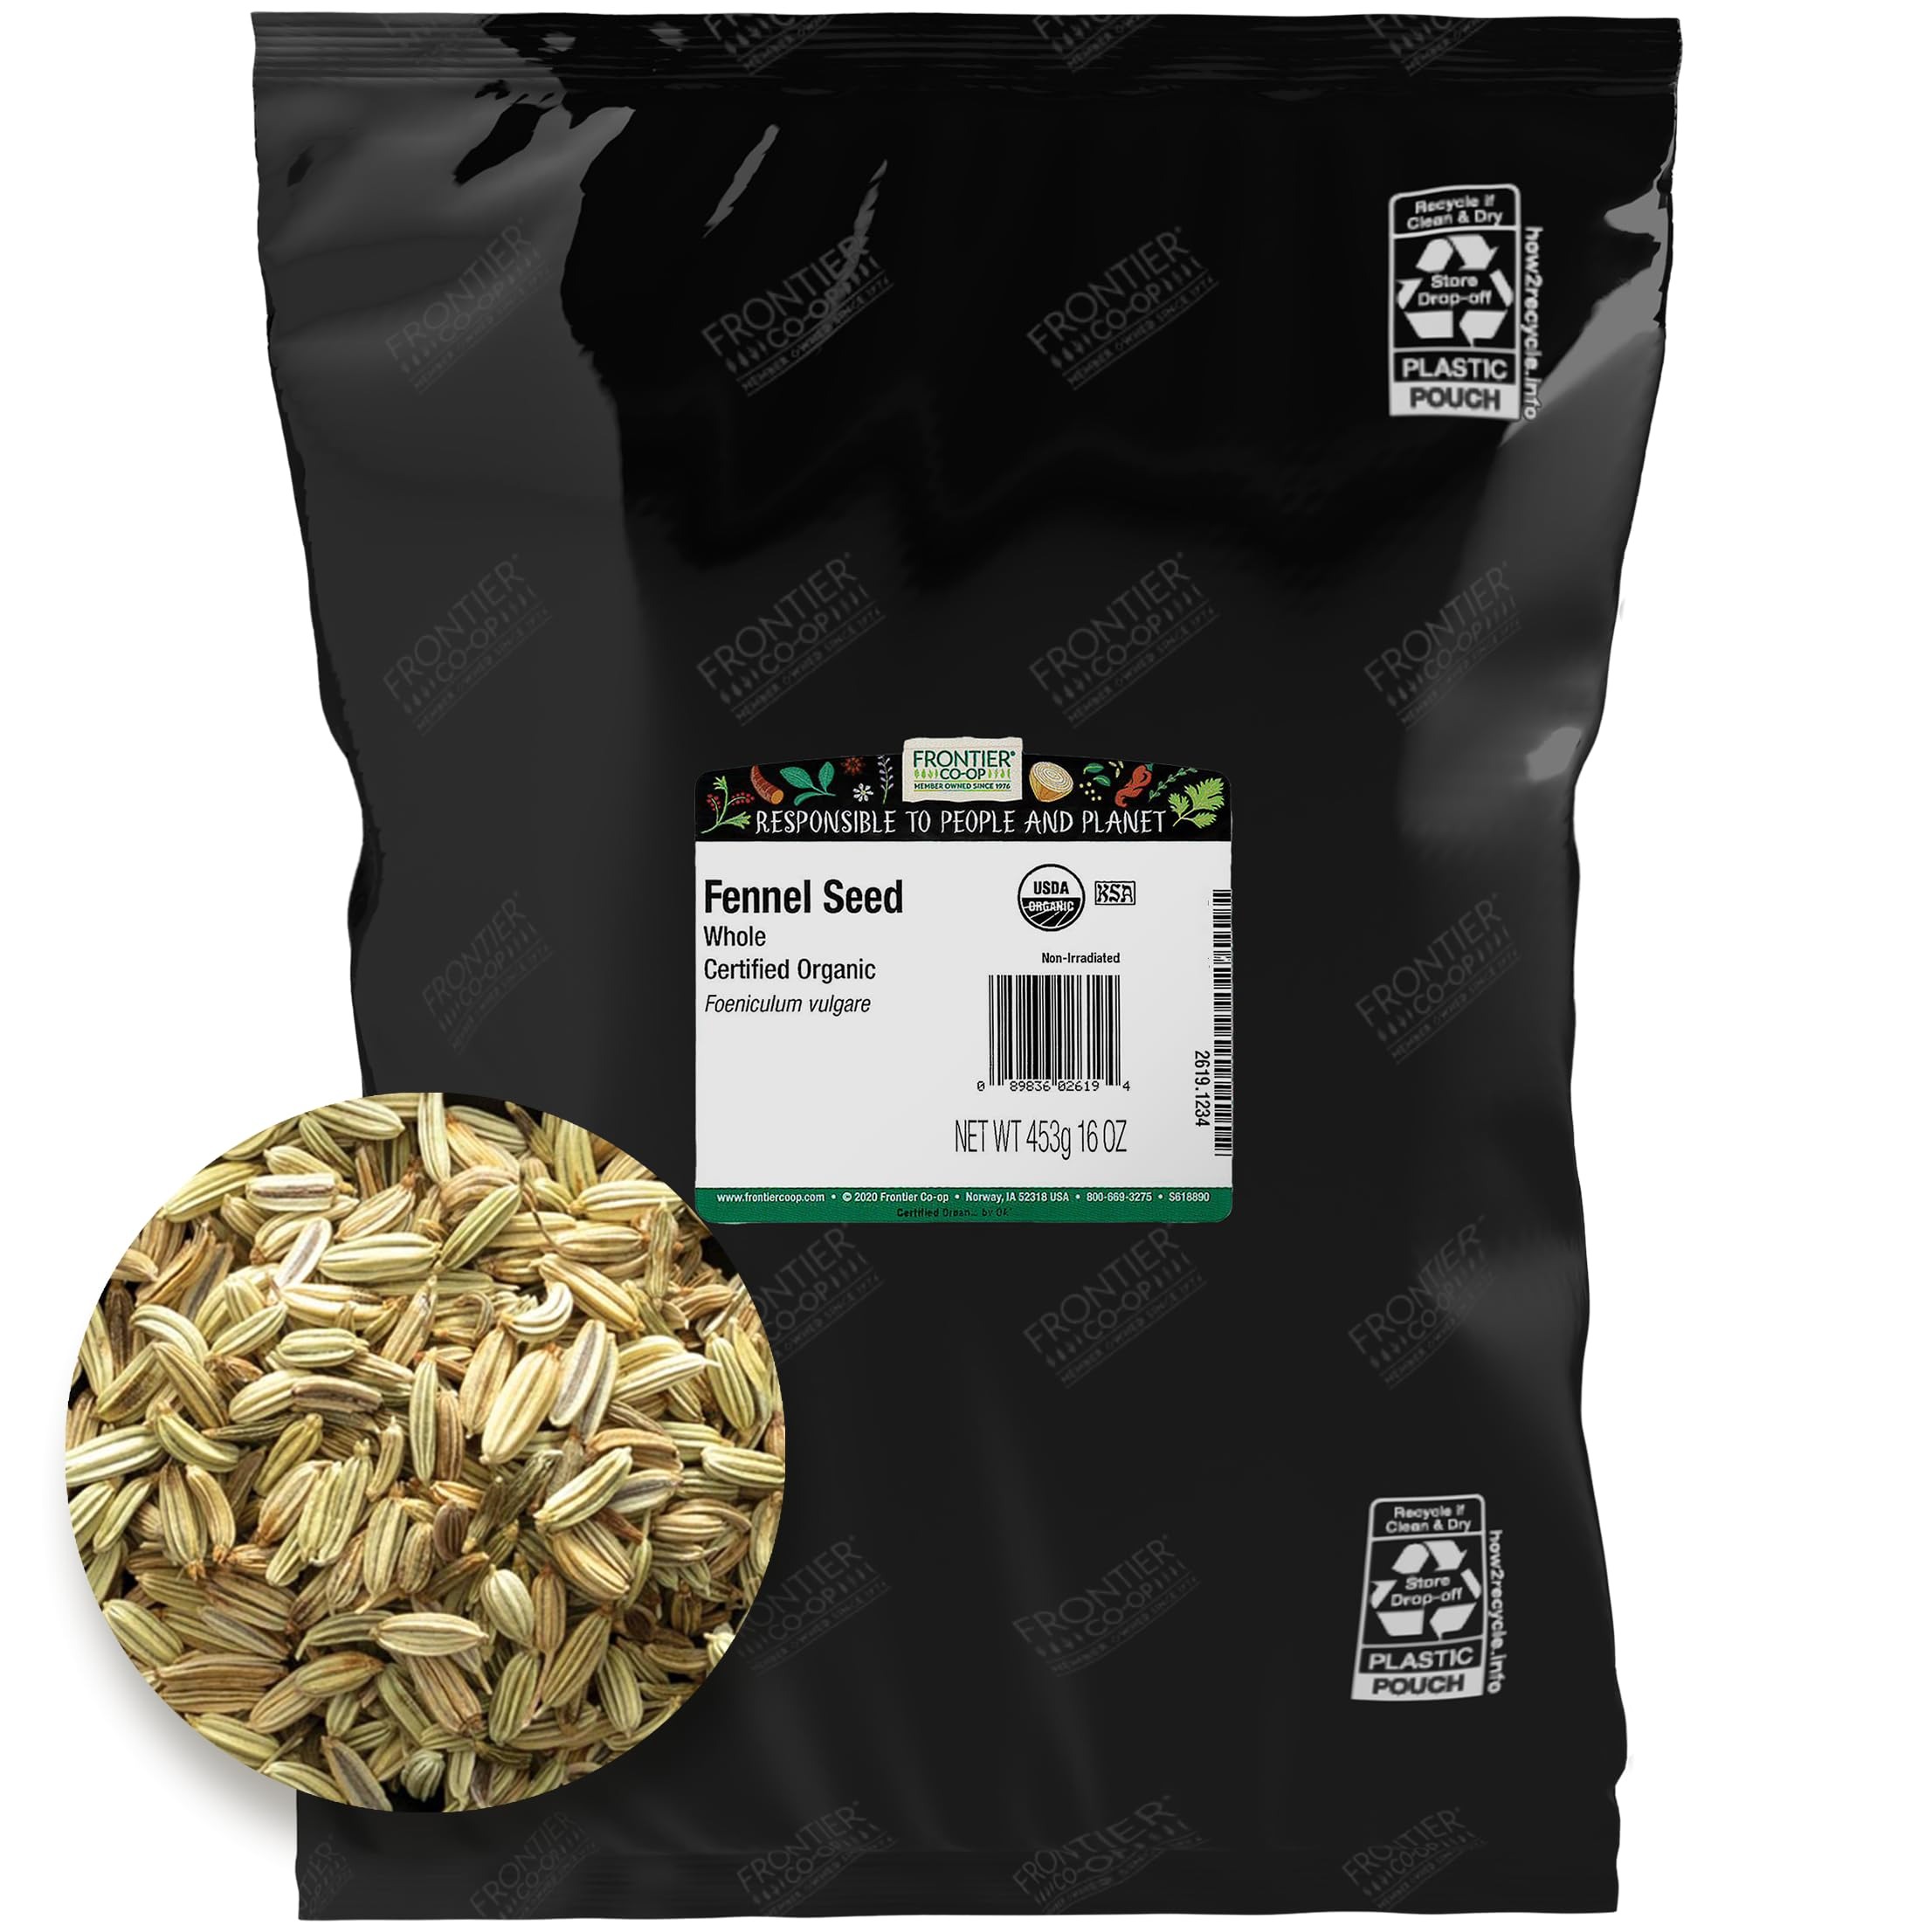
Item Name: Frontier Organic Whole Fennel Seed, 16 Ounce
Bullet Point: Product comes in a 1 lb Bag.
Value: 16.0
Unit: ounce

Price: 12.79